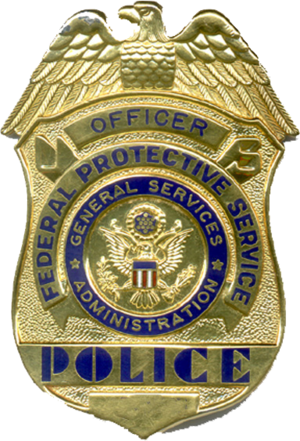
Le Service fédéral de protection est aux États-Unis la police de sécurité en uniforme du Département de la Sécurité intérieure des États-Unis. Le FPS est l'agence fédérale responsable de la protection et du respect de la loi dans les installations de l'administration des services généraux soit plus de 9000 édifices, et leurs occupants.